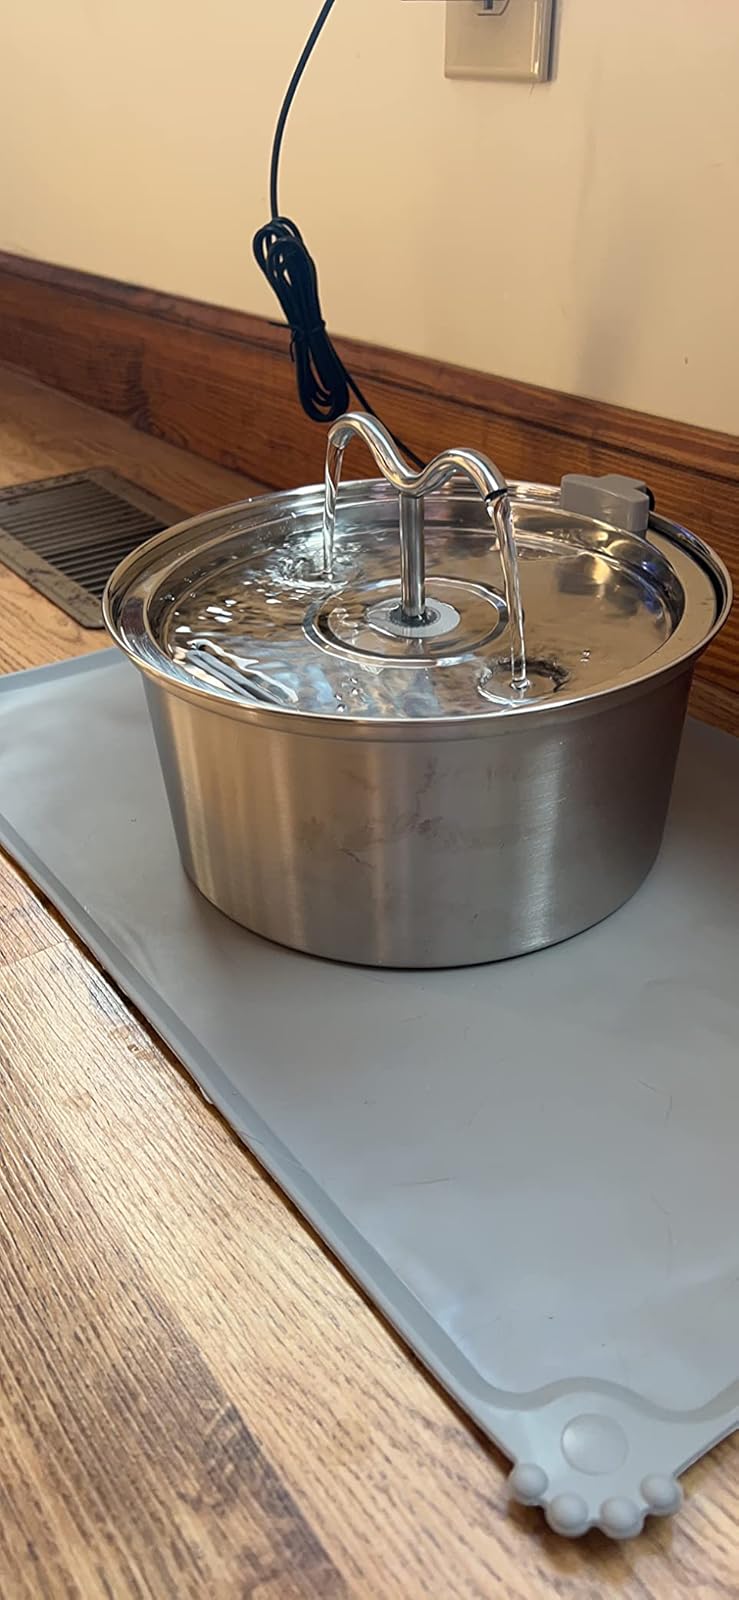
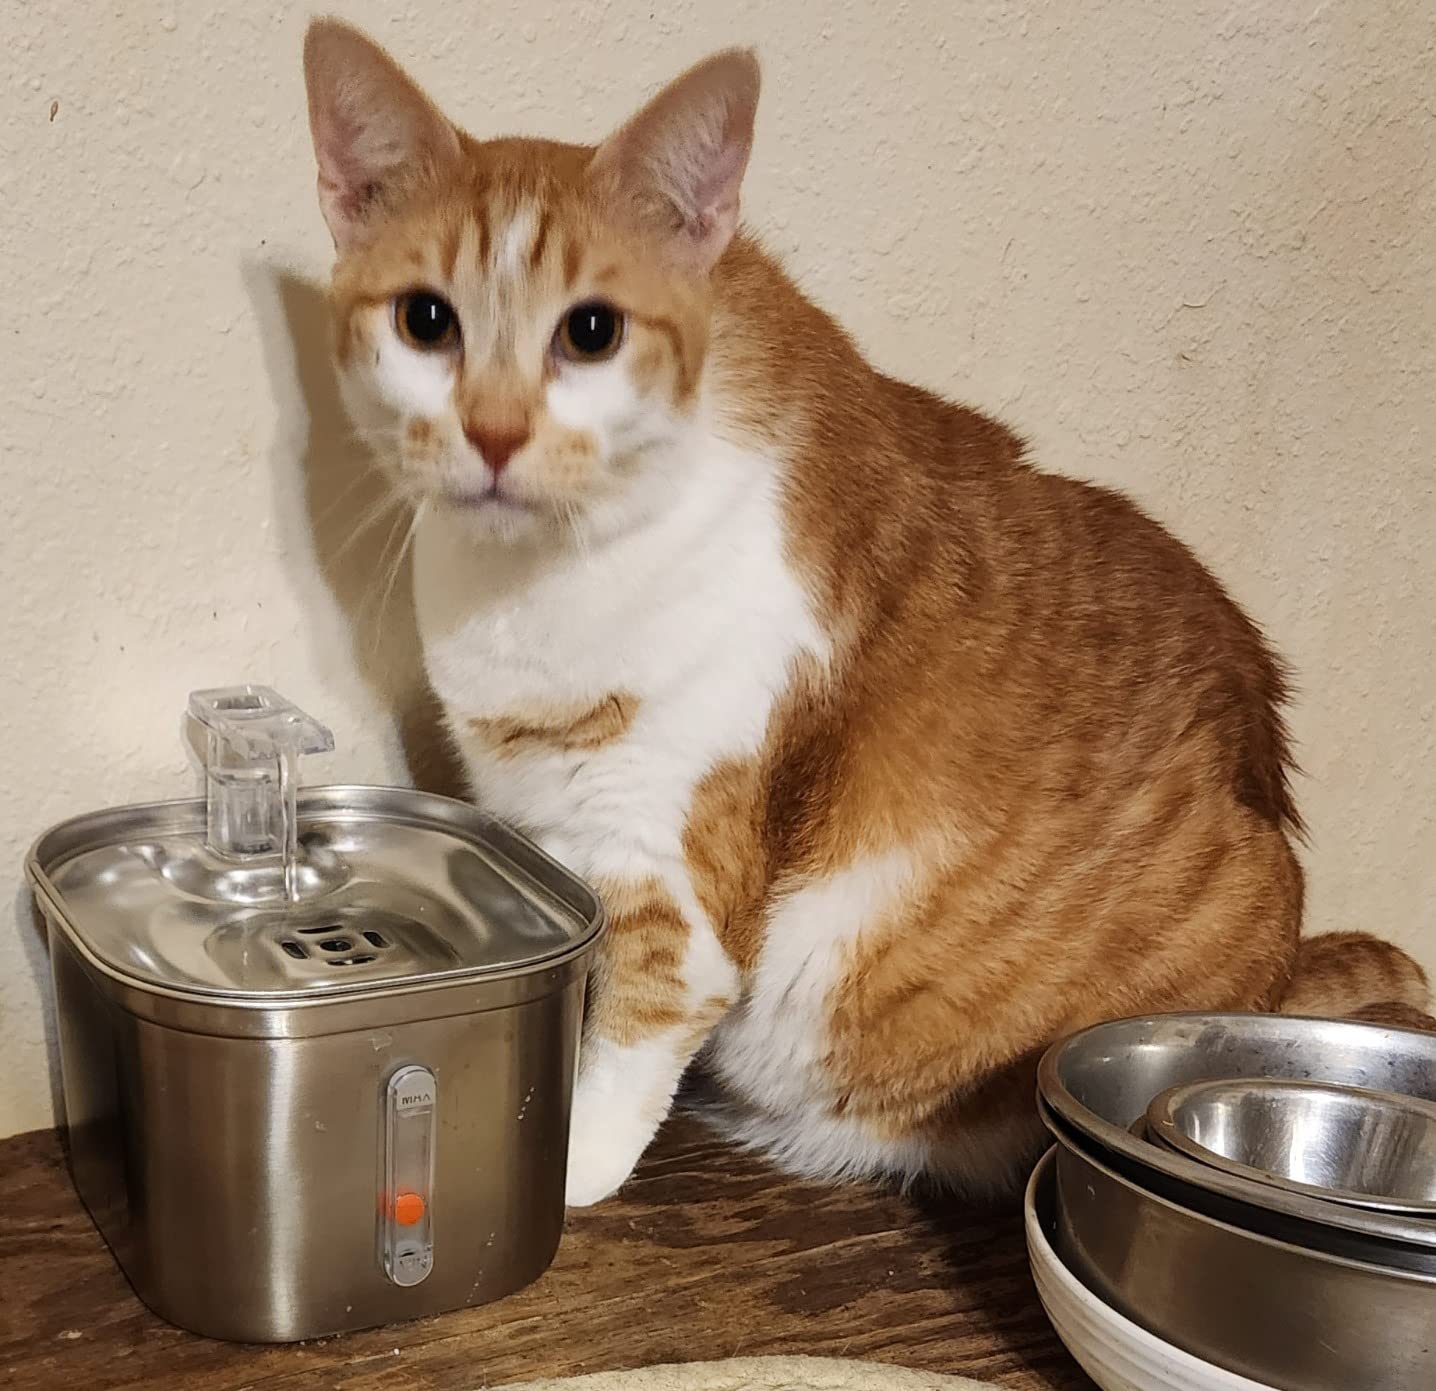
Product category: items_bowl
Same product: no